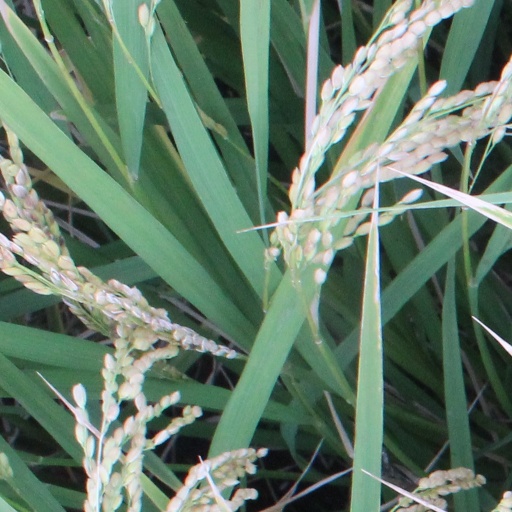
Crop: rice